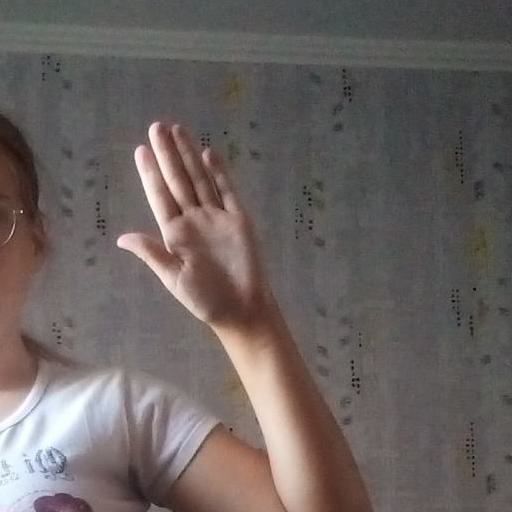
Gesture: stop